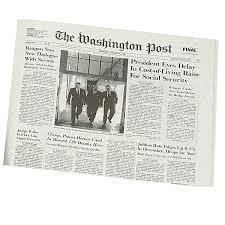
Label: paper